Frankenbury Camp

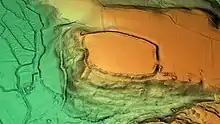
3D view of the digital terrain model

The site is located at , and lies between Godshill and Fordingbridge, in the county of Hampshire. Immediately to the South lies the Sandy Balls estate. The hill has a summit of 70m AOD.